Bootham Lodge

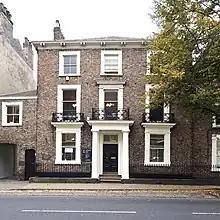
The building, in 2021

Bootham Lodge is a historic building, lying on Bootham, immediately north of the city centre of York, in England.